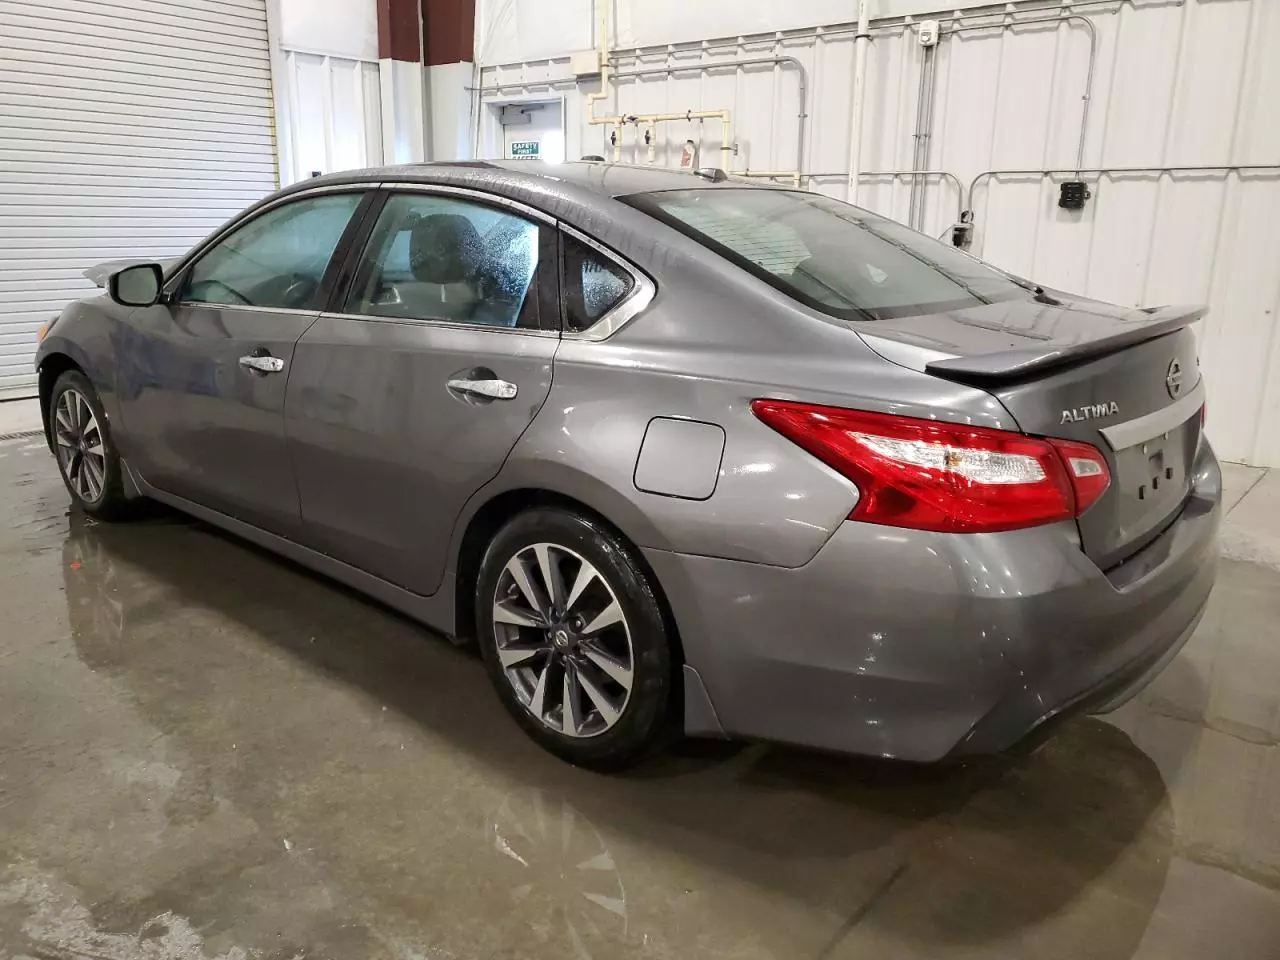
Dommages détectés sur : aile arrière gauche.
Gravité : mineur